Pandoh Dam

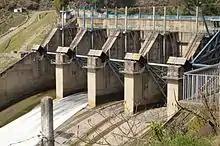
View of Pandoh Dam from NH-21

The tall Pandoh Dam is an embankment dam on the Beas River. The dam was commissioned in 1977 and its primary purpose is hydroelectric power generation. Part of a run-of-the-river power scheme, it diverts the waters of the Beas to the southwest through a long system of tunnels and channels. The water is used for power generation at the Dehar Power House before being discharged into the Satluj River, connecting both rivers.